Vargas tragedy

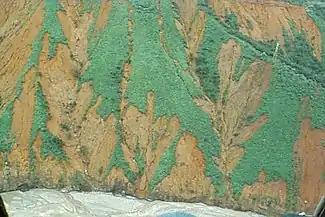
Oversteepened hillslopes failed during the rainstorm, sending landslides of soil into the channels (such as the braided river at bottom) and supplying sediment to flash floods and debris flows. The transmission tower on the right side of the image is tall.

The alluvial fans that spread out into the sea from valley mouths were built by previous flood and debris flow events. The modern channel systems of these alluvial fan deltas are incised into previously deposited debris flow and flood material. Scientists at the US Geological Survey measured these old deposits. They found that they are thicker than the December 1999 ones and contain larger boulders. This means that previous debris flows were even larger than those in December 1999 and reached higher velocities.